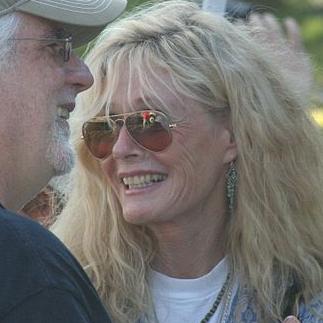
Age: 62